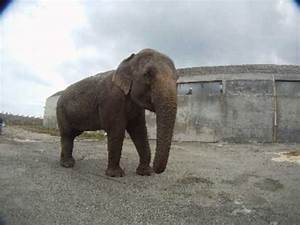
Label: elefante